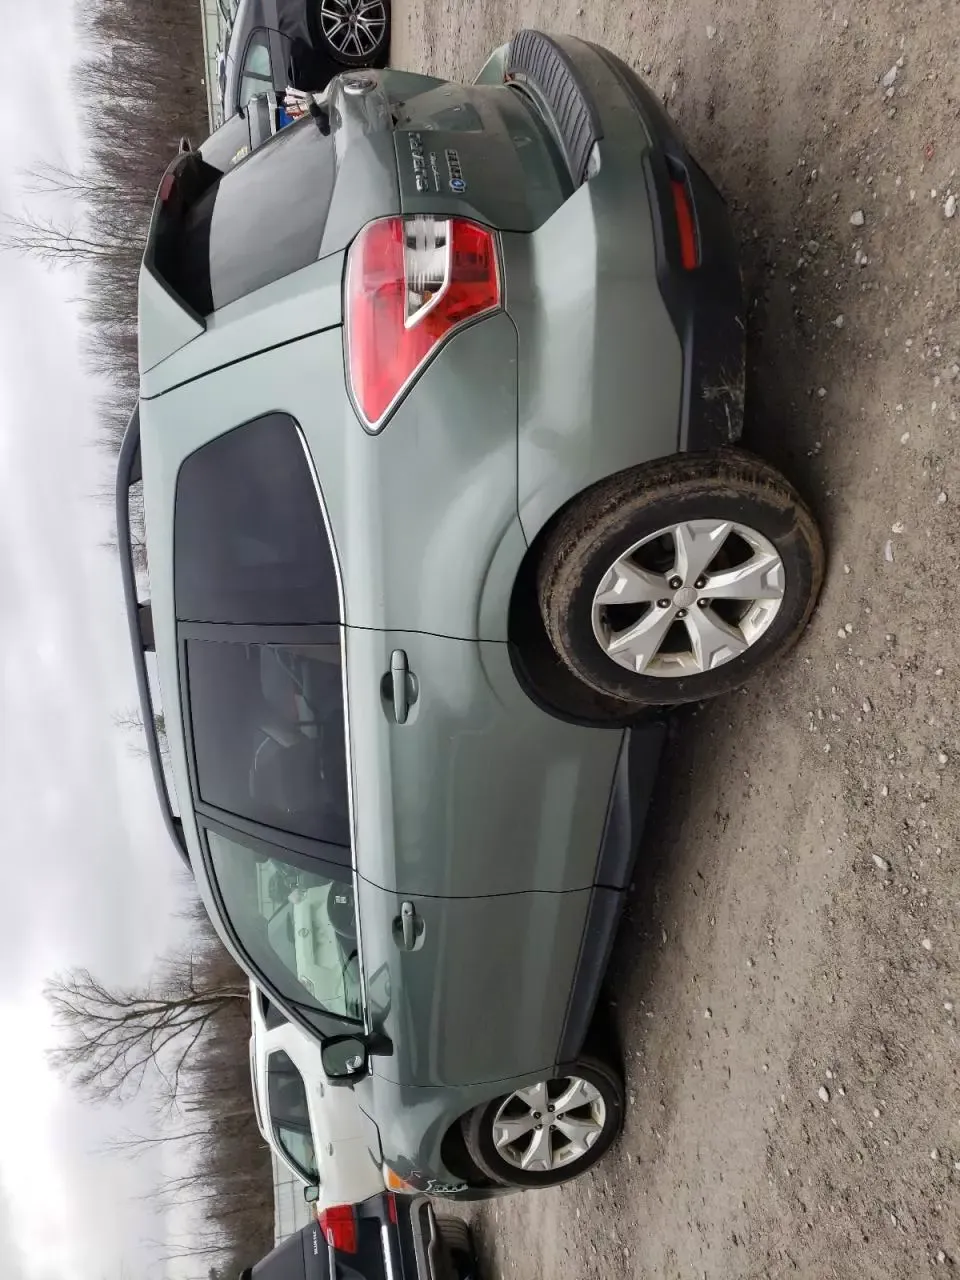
Aucun dommage détecté.
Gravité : aucun